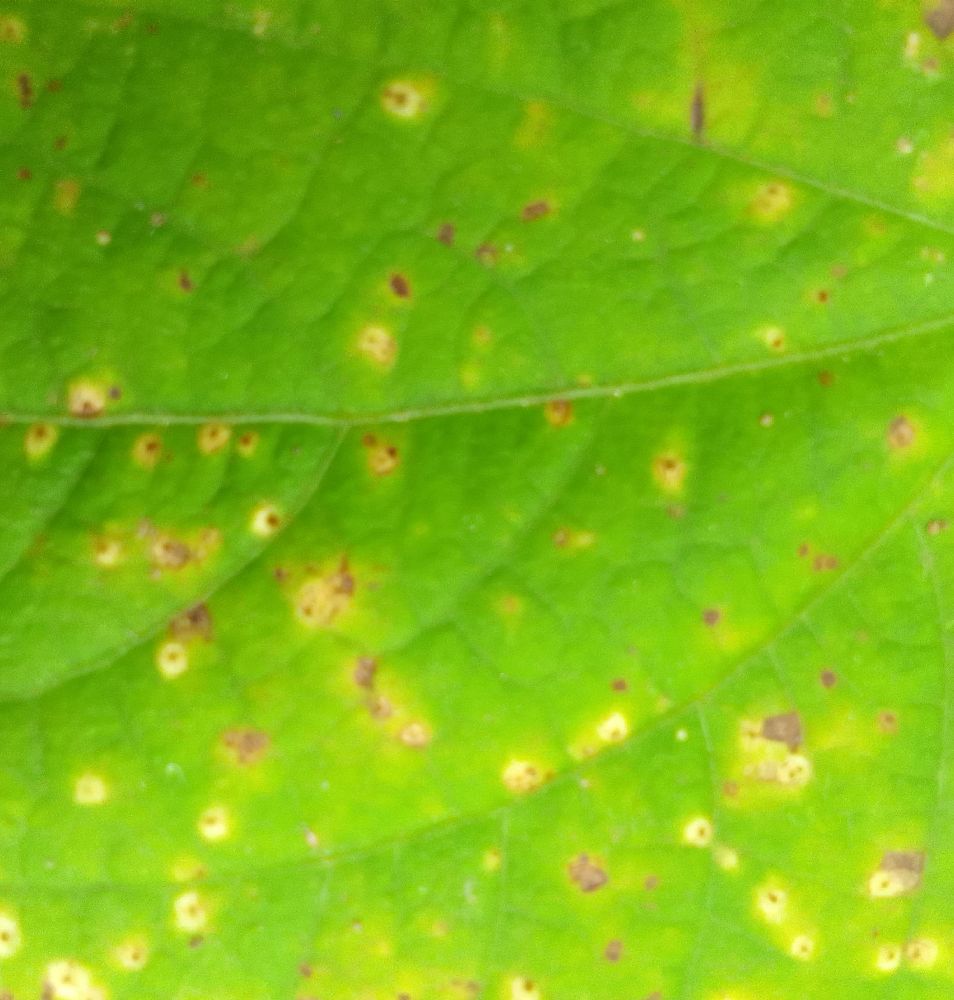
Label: rust